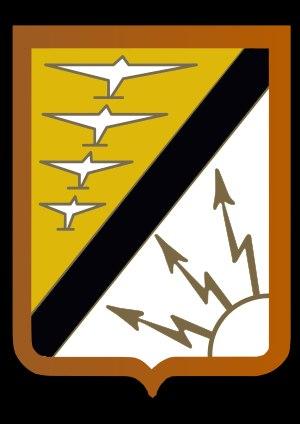
L'Ouvrage « G » de la D.A.T. est un ensemble de fortifications RADAR situé sur la commune de Belfort. Ces fortifications RADAR ne sont plus utilisées depuis 1972.